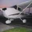
Label: airplane